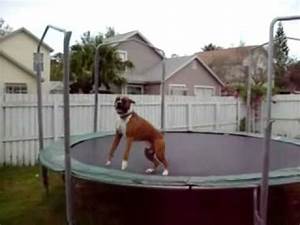
Label: cane